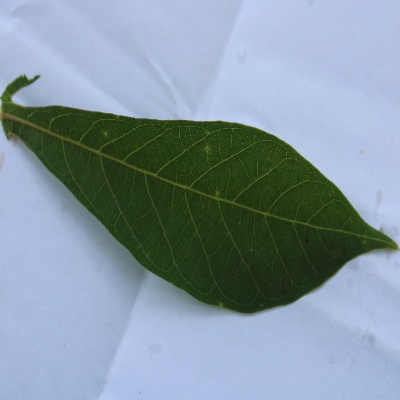
Crop: Cassava
Condition: healthy